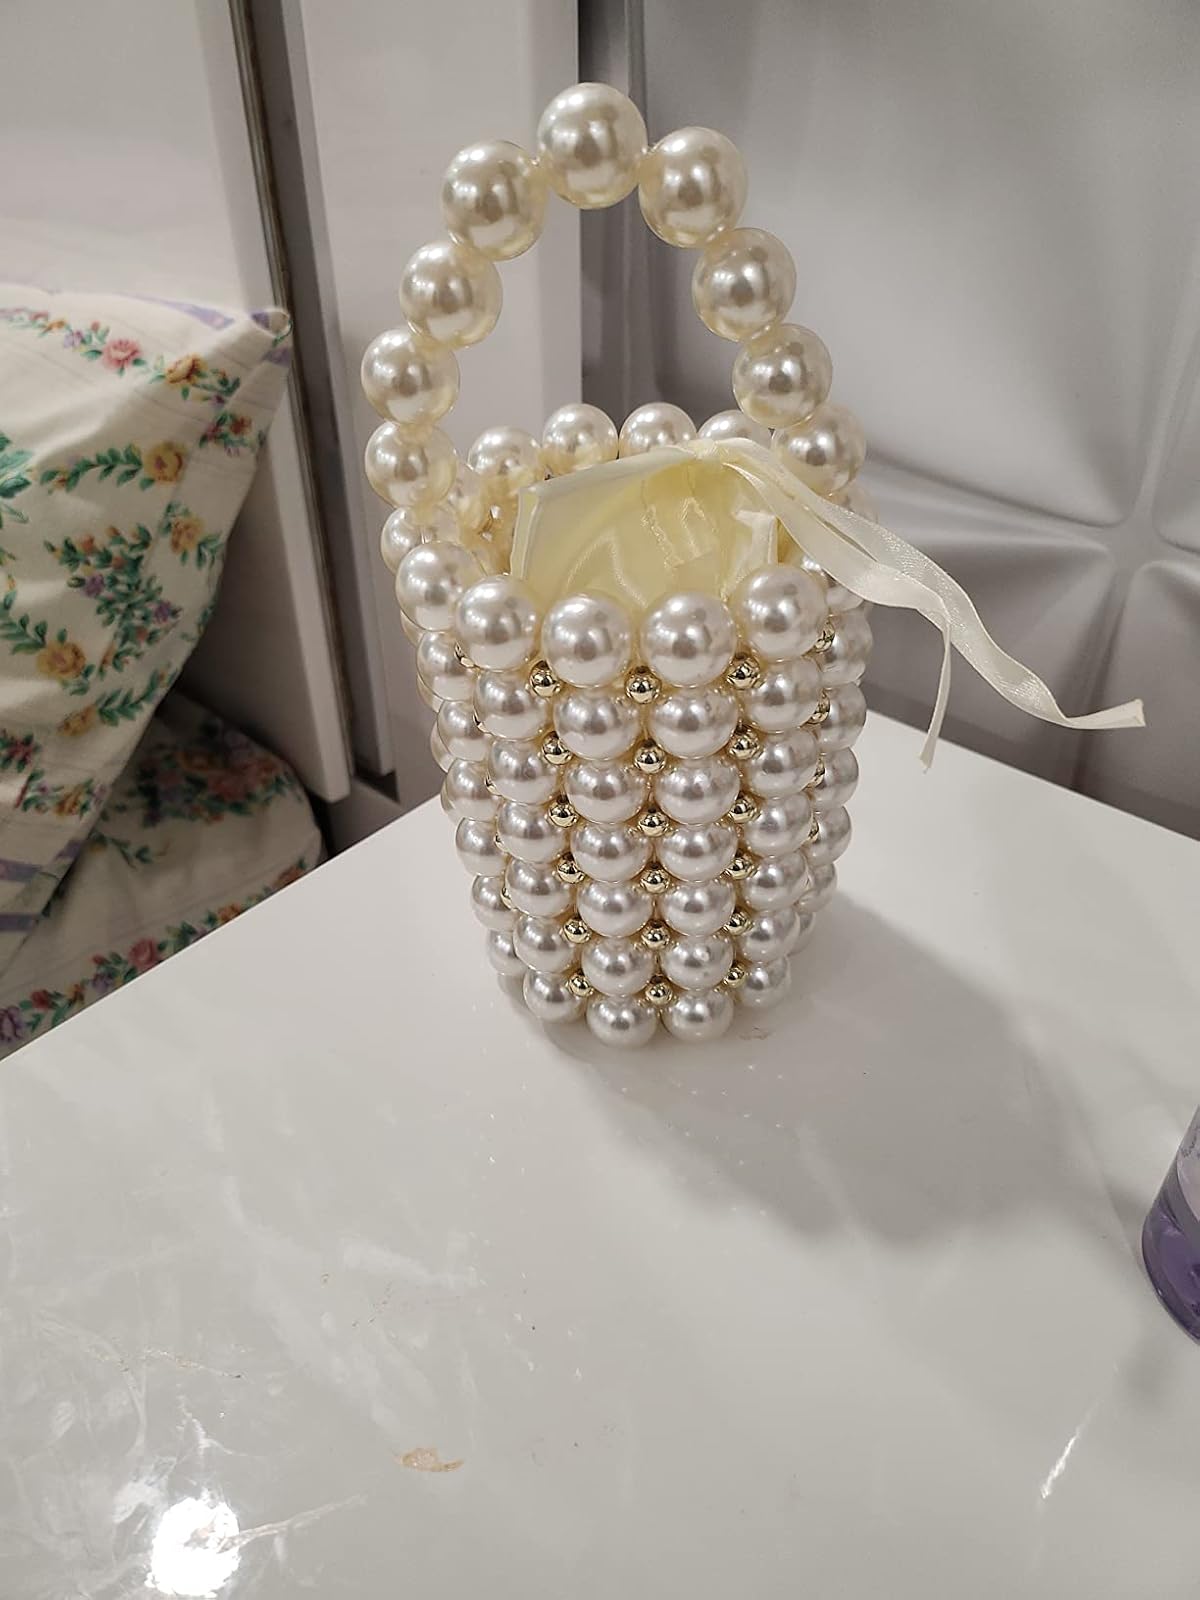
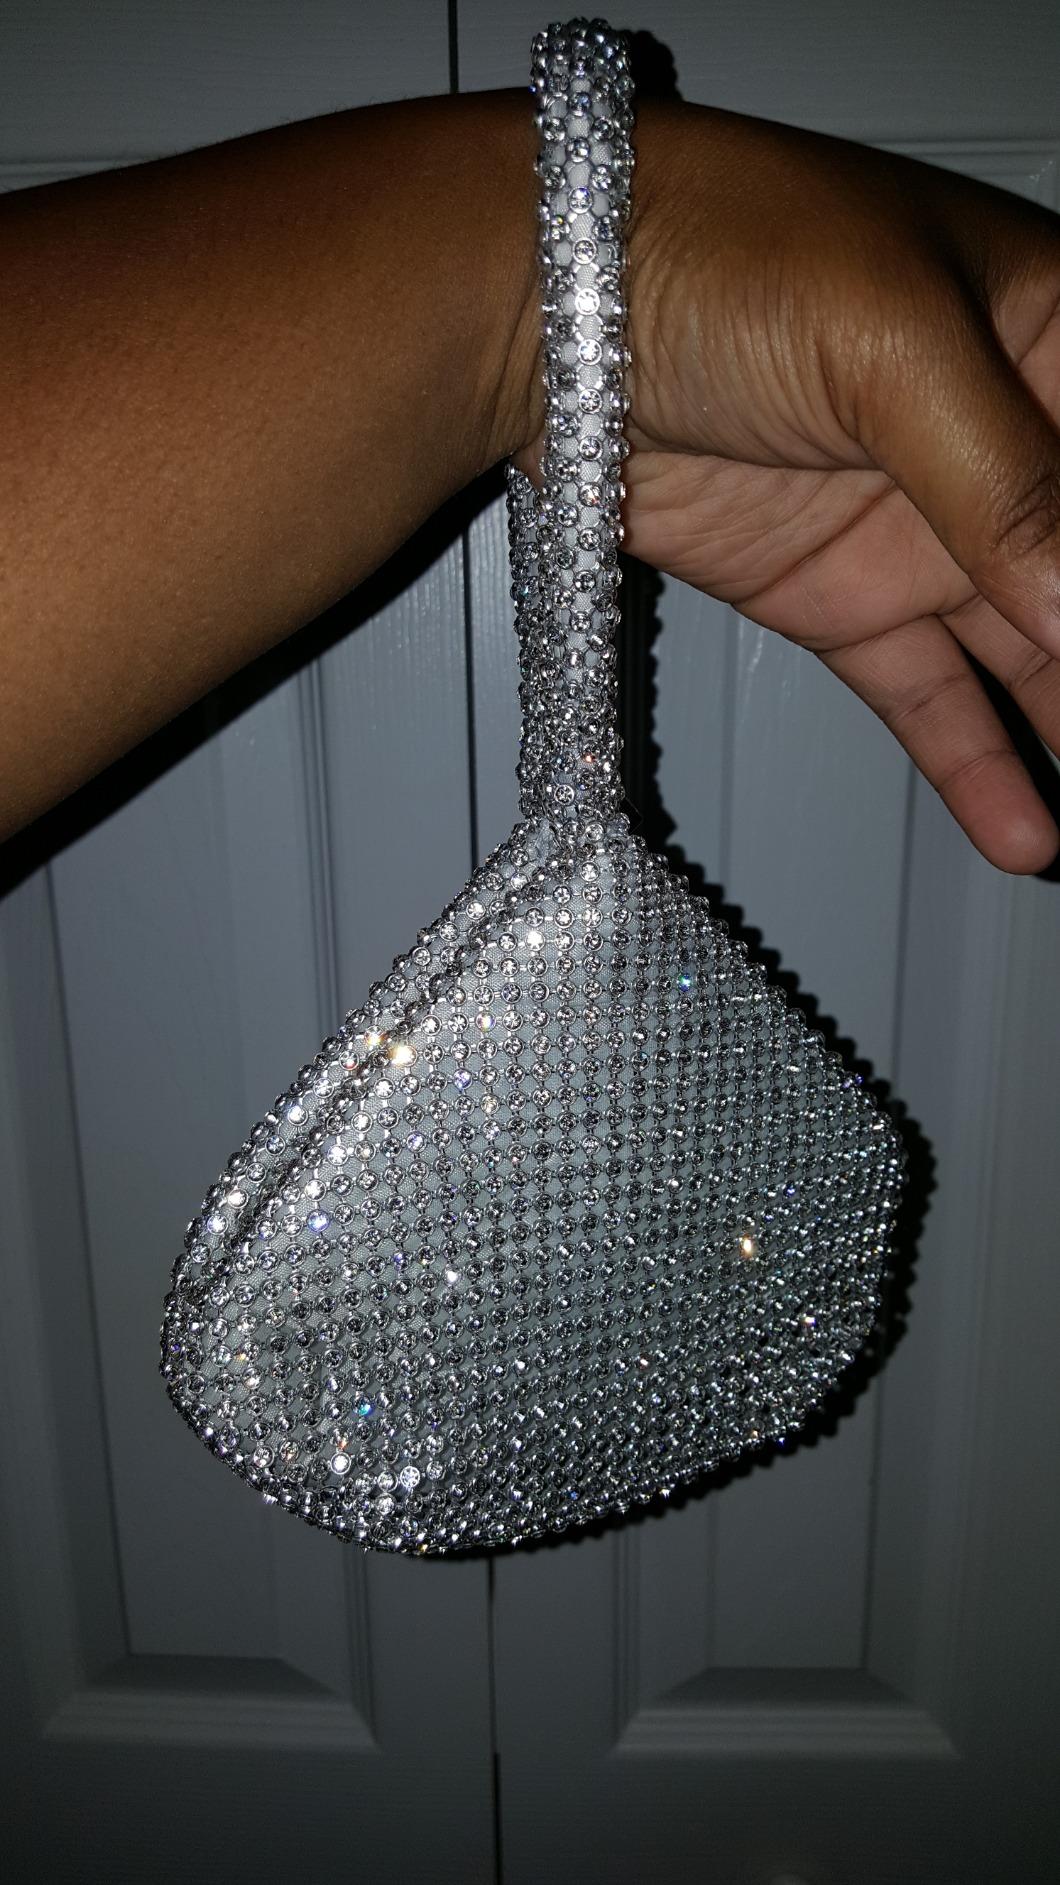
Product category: accessories_handbag
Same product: no